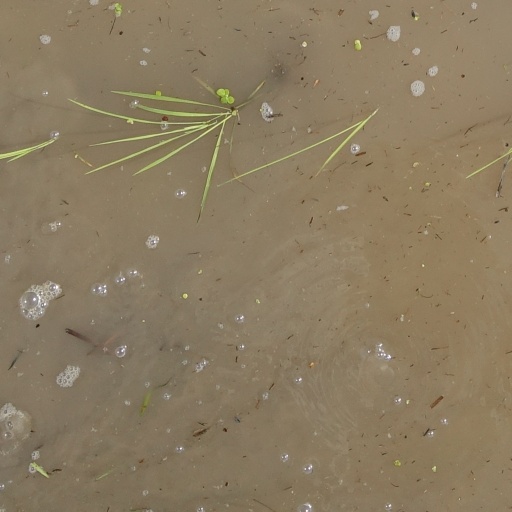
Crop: rice